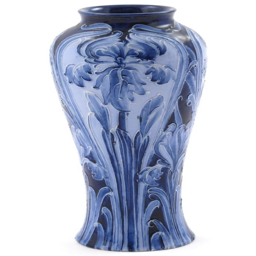
vase designed by organisation founder , painted in shades of blue on a pale blue ground